Hierarchy of angels

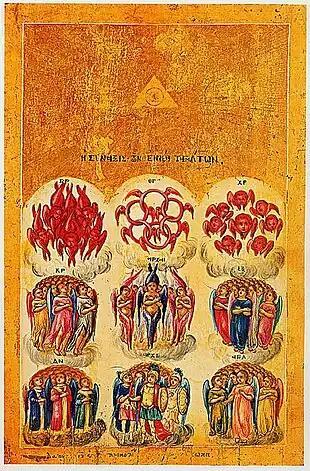
Orthodox icon of nine orders of angels

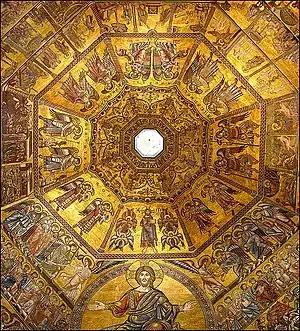
The ceiling mosaic of the Baptistery in Florence (c. 1240-1300) depicts (in the innermost octagon of images) all nine of the orders of angelic beings: the Seraphim and Cherubim are shown with Christ at lower center, while the other ranks each occupy a separate field, above which are their Latin designations.

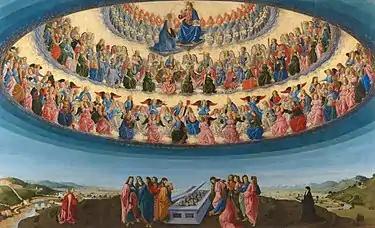
The "Assumption of the Virgin" by Francesco Botticini (1475–77) at the National Gallery London, shows three hierarchies and nine orders of angels, each with different characteristics.

In the angelology of different religions, a hierarchy of angels is a ranking system of angels. The higher ranking angels have greater power and authority than lower ones, and different ranks have differences in appearance, such as varying numbers of wings or faces.